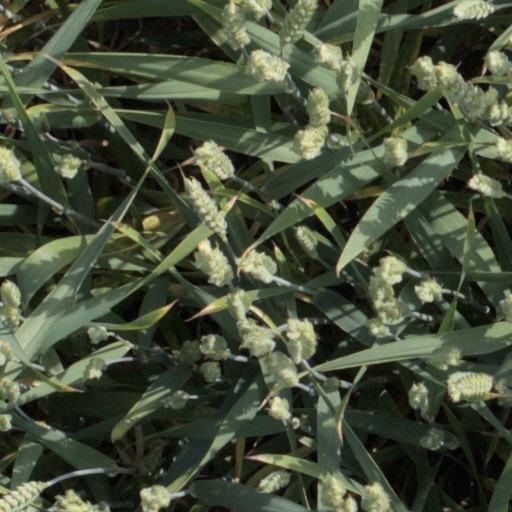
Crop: wheat